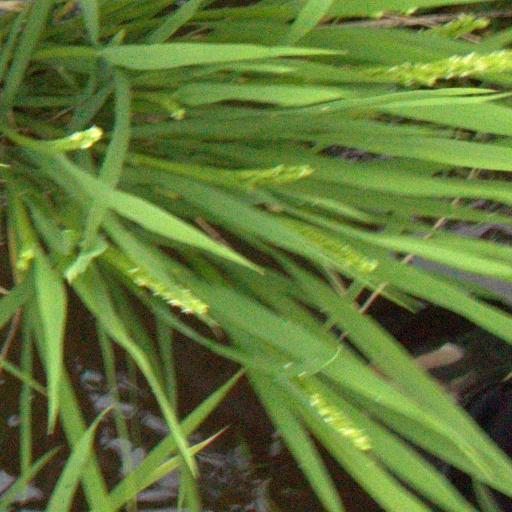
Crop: rice